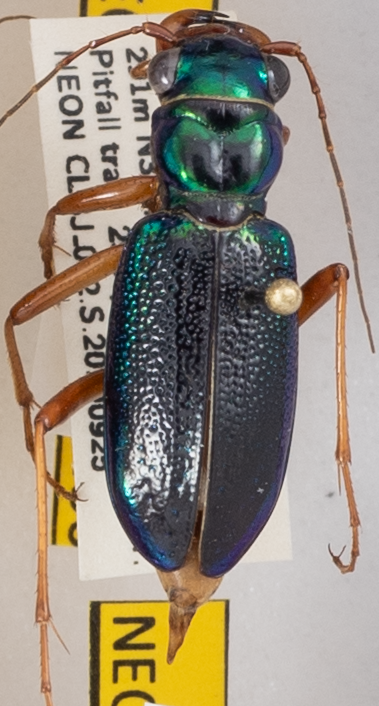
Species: Tetracha virginica
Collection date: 2019-09-25
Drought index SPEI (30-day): -0.184
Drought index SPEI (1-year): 1.19
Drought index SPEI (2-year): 0.282